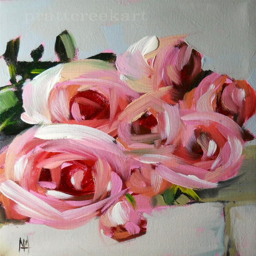
pink roses on the table original fine art by person